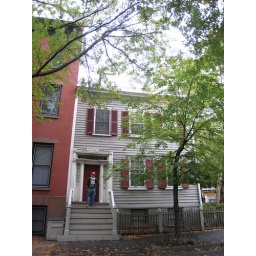
Brooklyn Heights (Middagh Street). I was trying to open the door of one of the oldest building in Brooklyn.